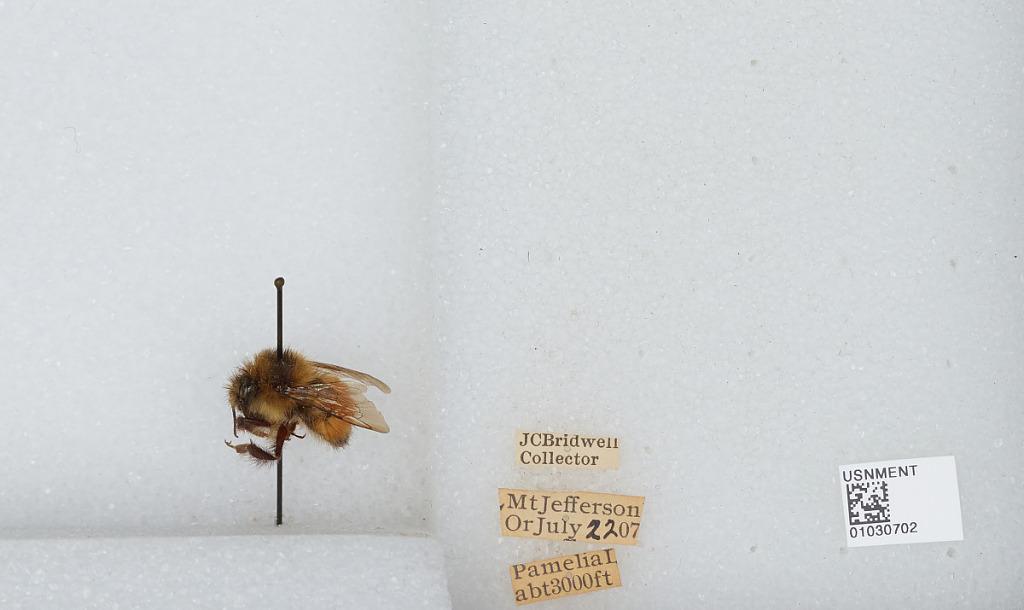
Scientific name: Bombus (Pyrobombus) melanopygus Nylander
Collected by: J. Bridwell
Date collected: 1907-7-22
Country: United States
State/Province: Oregon
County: Linn
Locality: Mount Jefferson, Pamelia Lake
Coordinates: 44.6517, -121.845